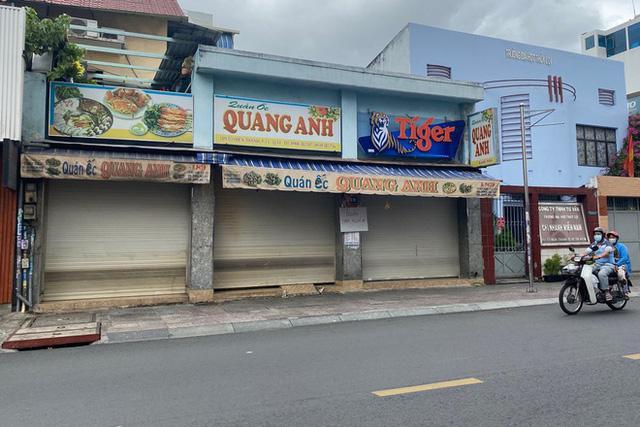
những hàng quán ở bên đường đang trong trạng thái đóng cửa